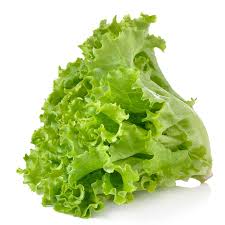
Lii nag xobu salaat la nga xam ne salaat su rafet la ñi ngi ko dagg teg ko akuw nëtaxaayam ak yaatuwaayam moom lu ñuy jëfandikoo la lool ci sunu réew mii.

Waaw nataal bii moom ñiŋ ciy gis ay xobi salaat xobi salaat salaat moom mu nekk lu neex ak ñoom seen.

Ci nataal bi gubu salaat wu sëq te rafet am ay cup-cup ca kaw yu baree bari ne ci biir gub wu diis ame ca gannaaw ab gàjjan salaat su lalu te lemu.